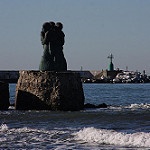
Label: sea